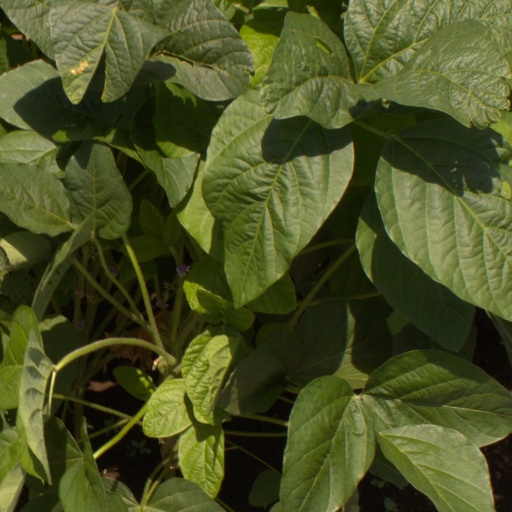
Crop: soybean